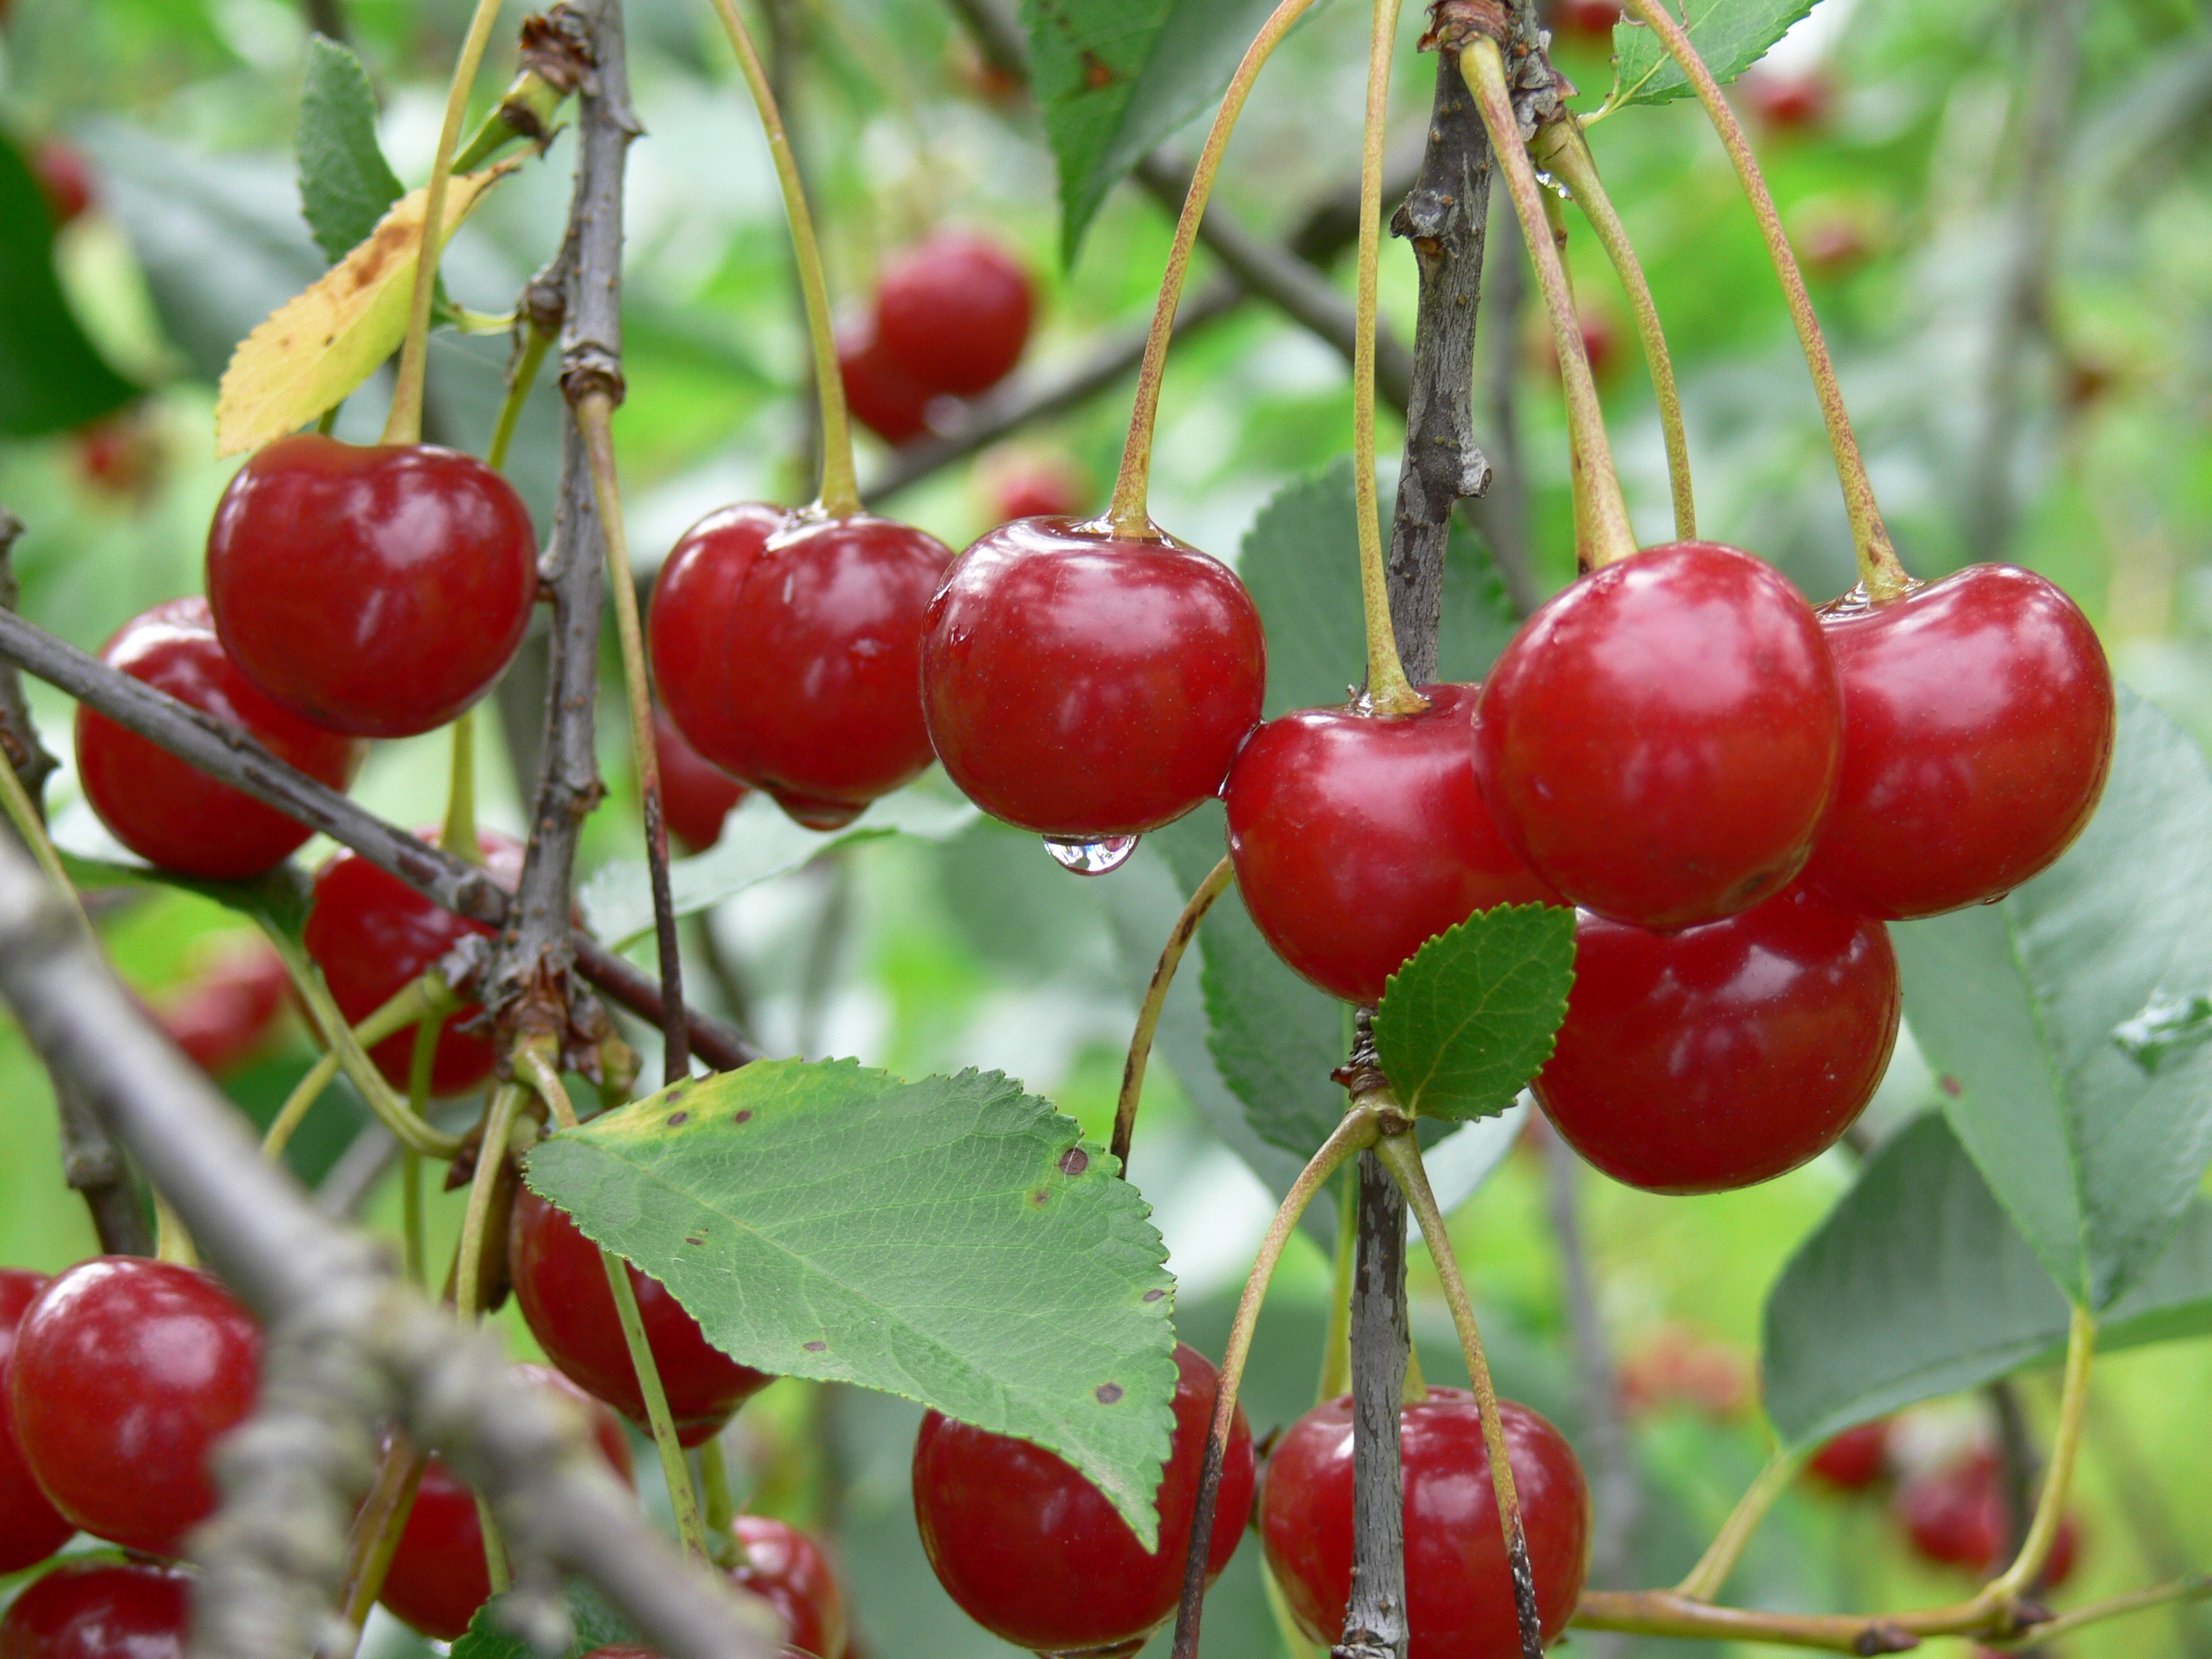
plant, fruit, berry, flower, summer, food, red, produce, shrub, fine, cherry, rose hip, flowering plant, rose family, acerola, malpighia, currant, sour cherry, lingonberry, burgundy red fruit, mature cherry, land plant, zante currant, chinese hawthorn, schisandra, elaeagnus multiflora